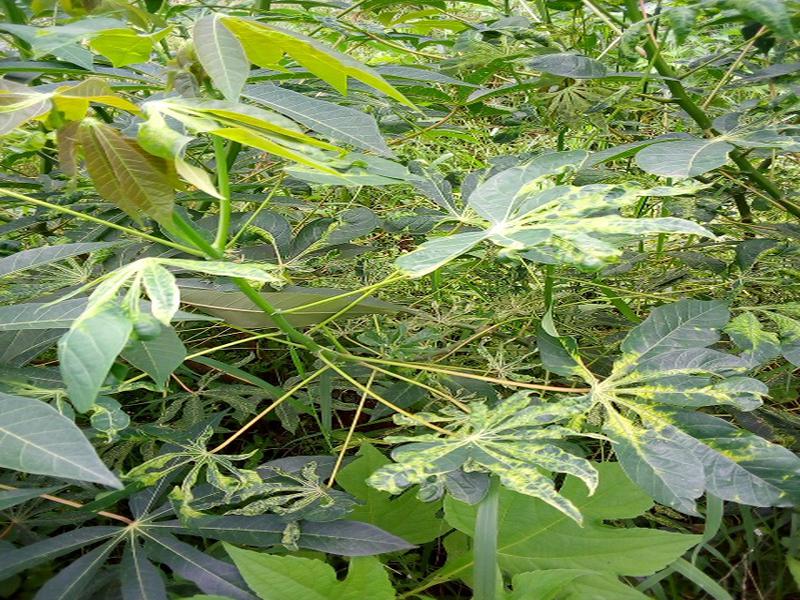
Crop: cassava
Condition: mosaic_disease